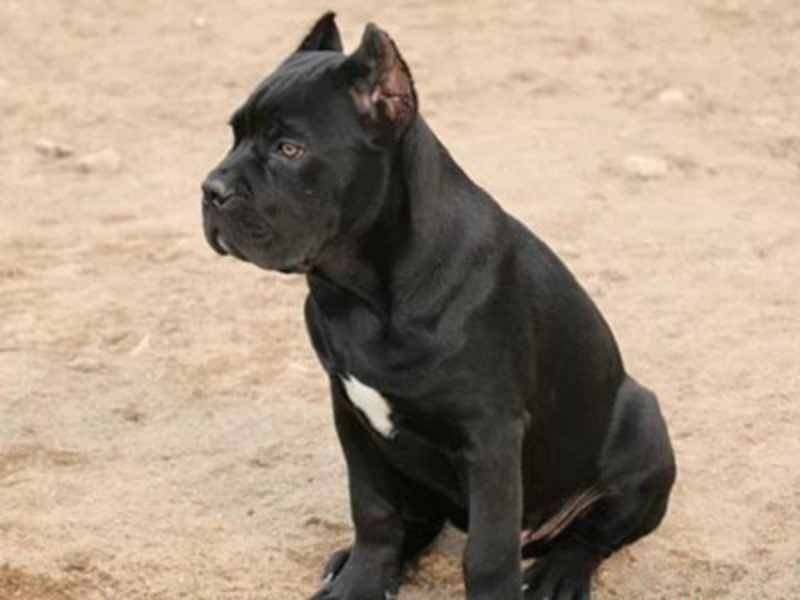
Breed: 253-n000105-Cane_Carso